Cyril Livingstone

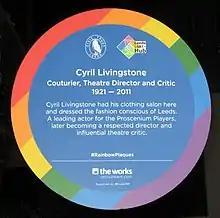

Cyril Livingstone was born on 28 March 1921, he was the youngest of three brothers born to Joseph and Bertha Livingstone.